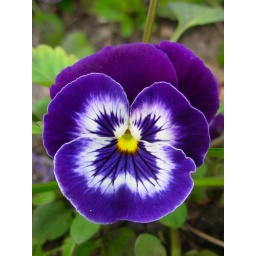
Pansies in the beds outside the rose garden, on the west side, at Gage Park in Topeka, KS